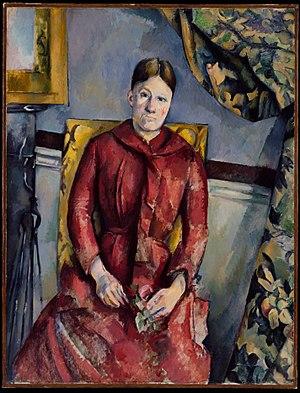
Marie-Hortense Fiquet, née à Saligney, en France, le 22 avril 1850 et morte le 3 mai 1922 à Paris, est une modèle française, connue pour avoir été mariée à Paul Cézanne et pour les quarante-cinq portraits, des huiles principalement, que le peintre réalisa entre 1869 et la fin des années 1890.